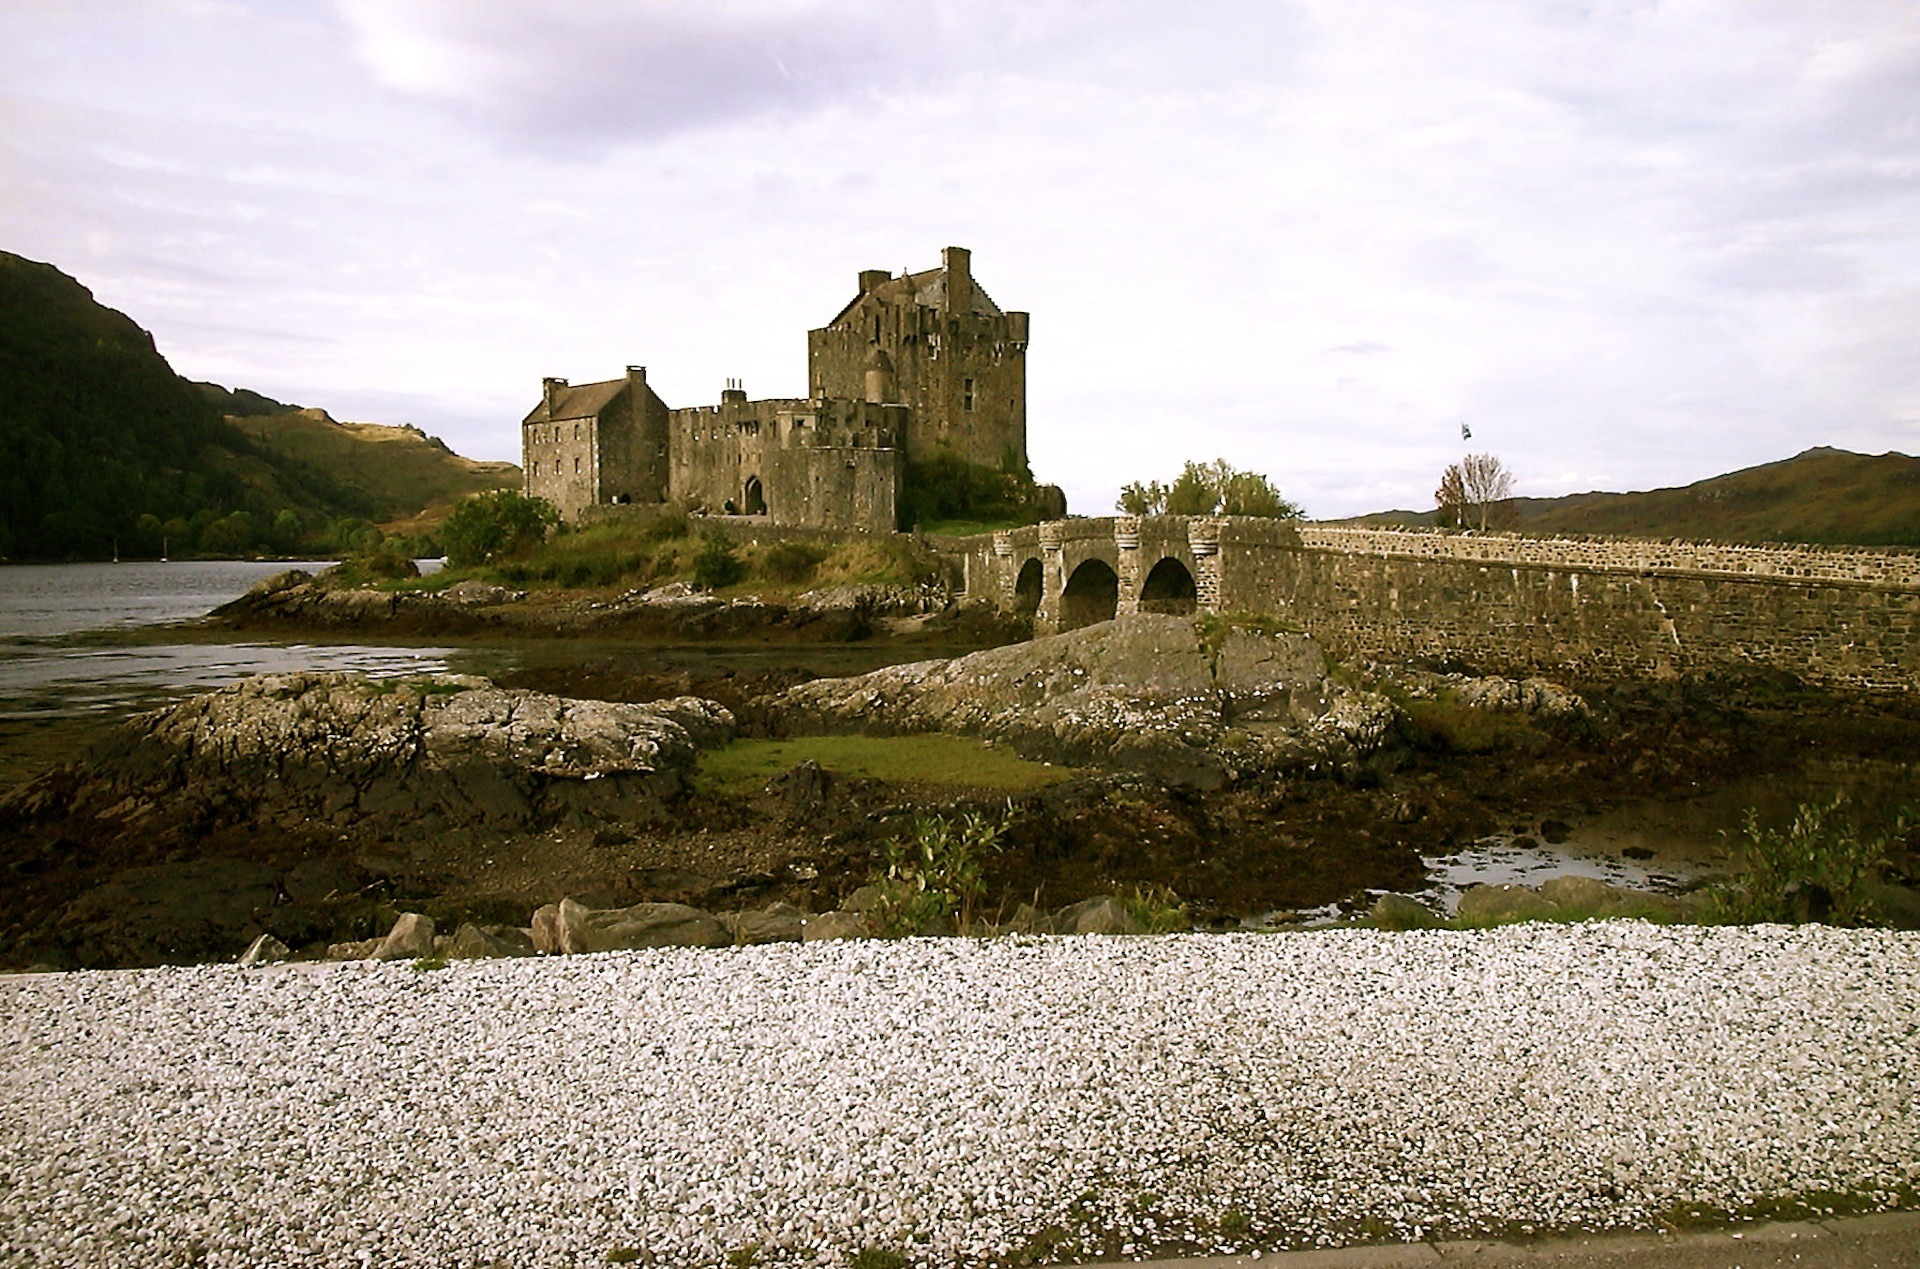
sea, rock, building, chateau, castle, fortification, ruins, scotland, moat, archaeological site, ancient history, eilean donan